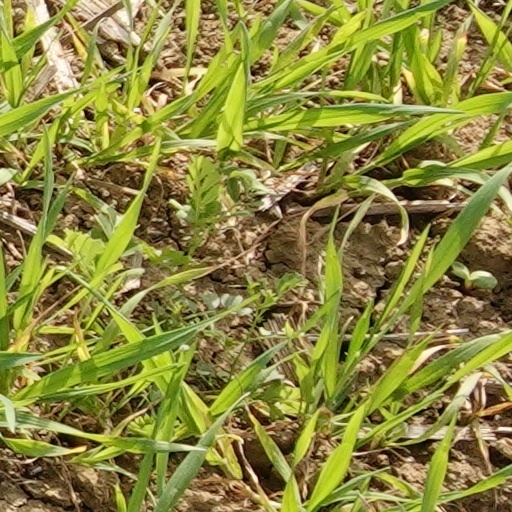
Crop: wheat